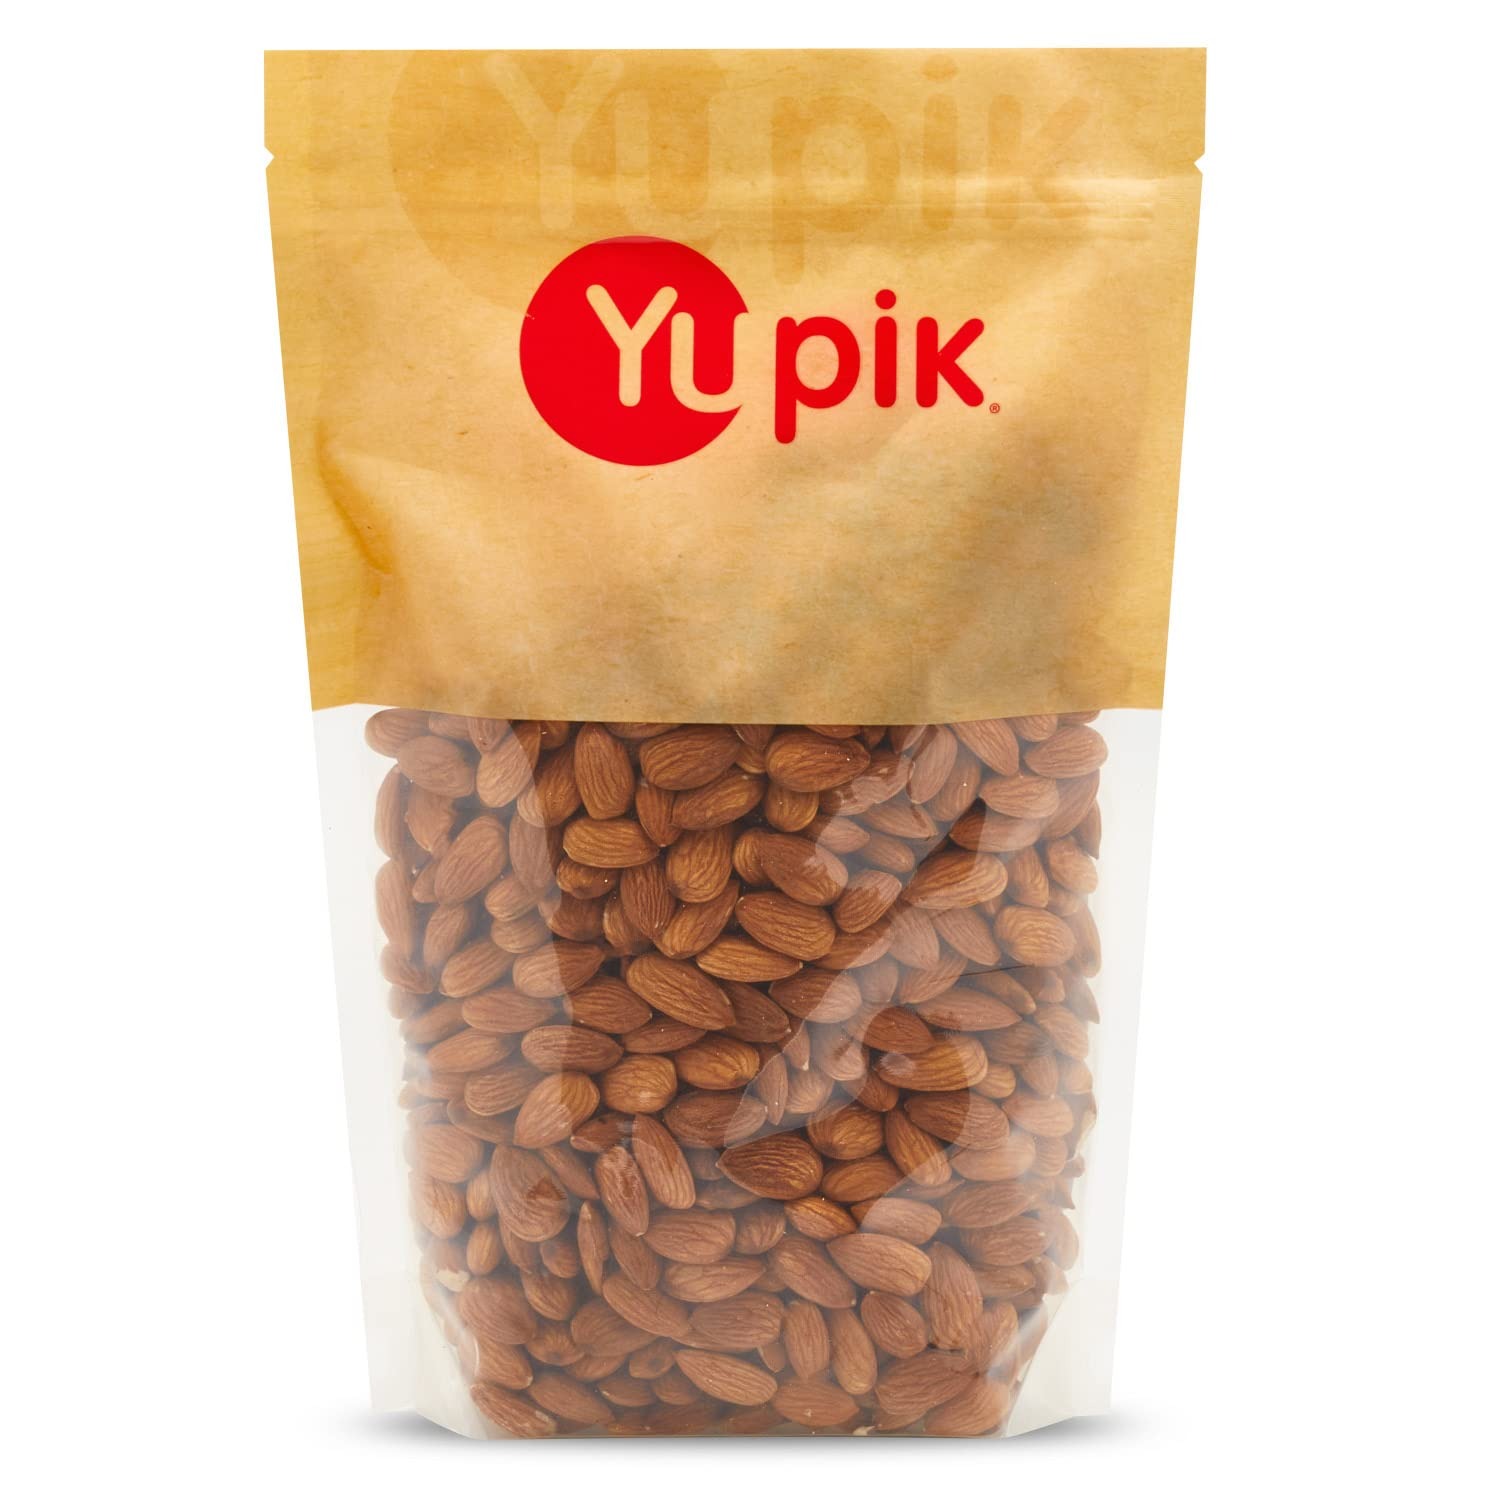
Item Name: Yupik California Raw Almonds, Small Size, 2.2 lb, Gluten-Free, Kosher, Salt-Free, Source Of Protein, Fiber, Iron & Calcium, Healthy Snack, Pack of 1
Bullet Point 1: A raw, small variety of almonds typically ideal for blanching or roasting
Bullet Point 2: Nuttier in flavor over regular almonds, as well as darker in color and rounder in shape.
Bullet Point 3: Do not contain additional oil, fat, salt
Bullet Point 4: Great for baking
Bullet Point 5: Store in a cool dry place.
Value: 35.2
Unit: Ounce

Price: 24.195